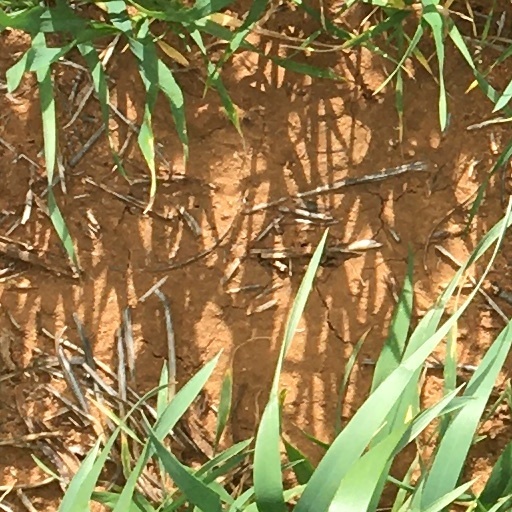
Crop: wheat